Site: brandenburg
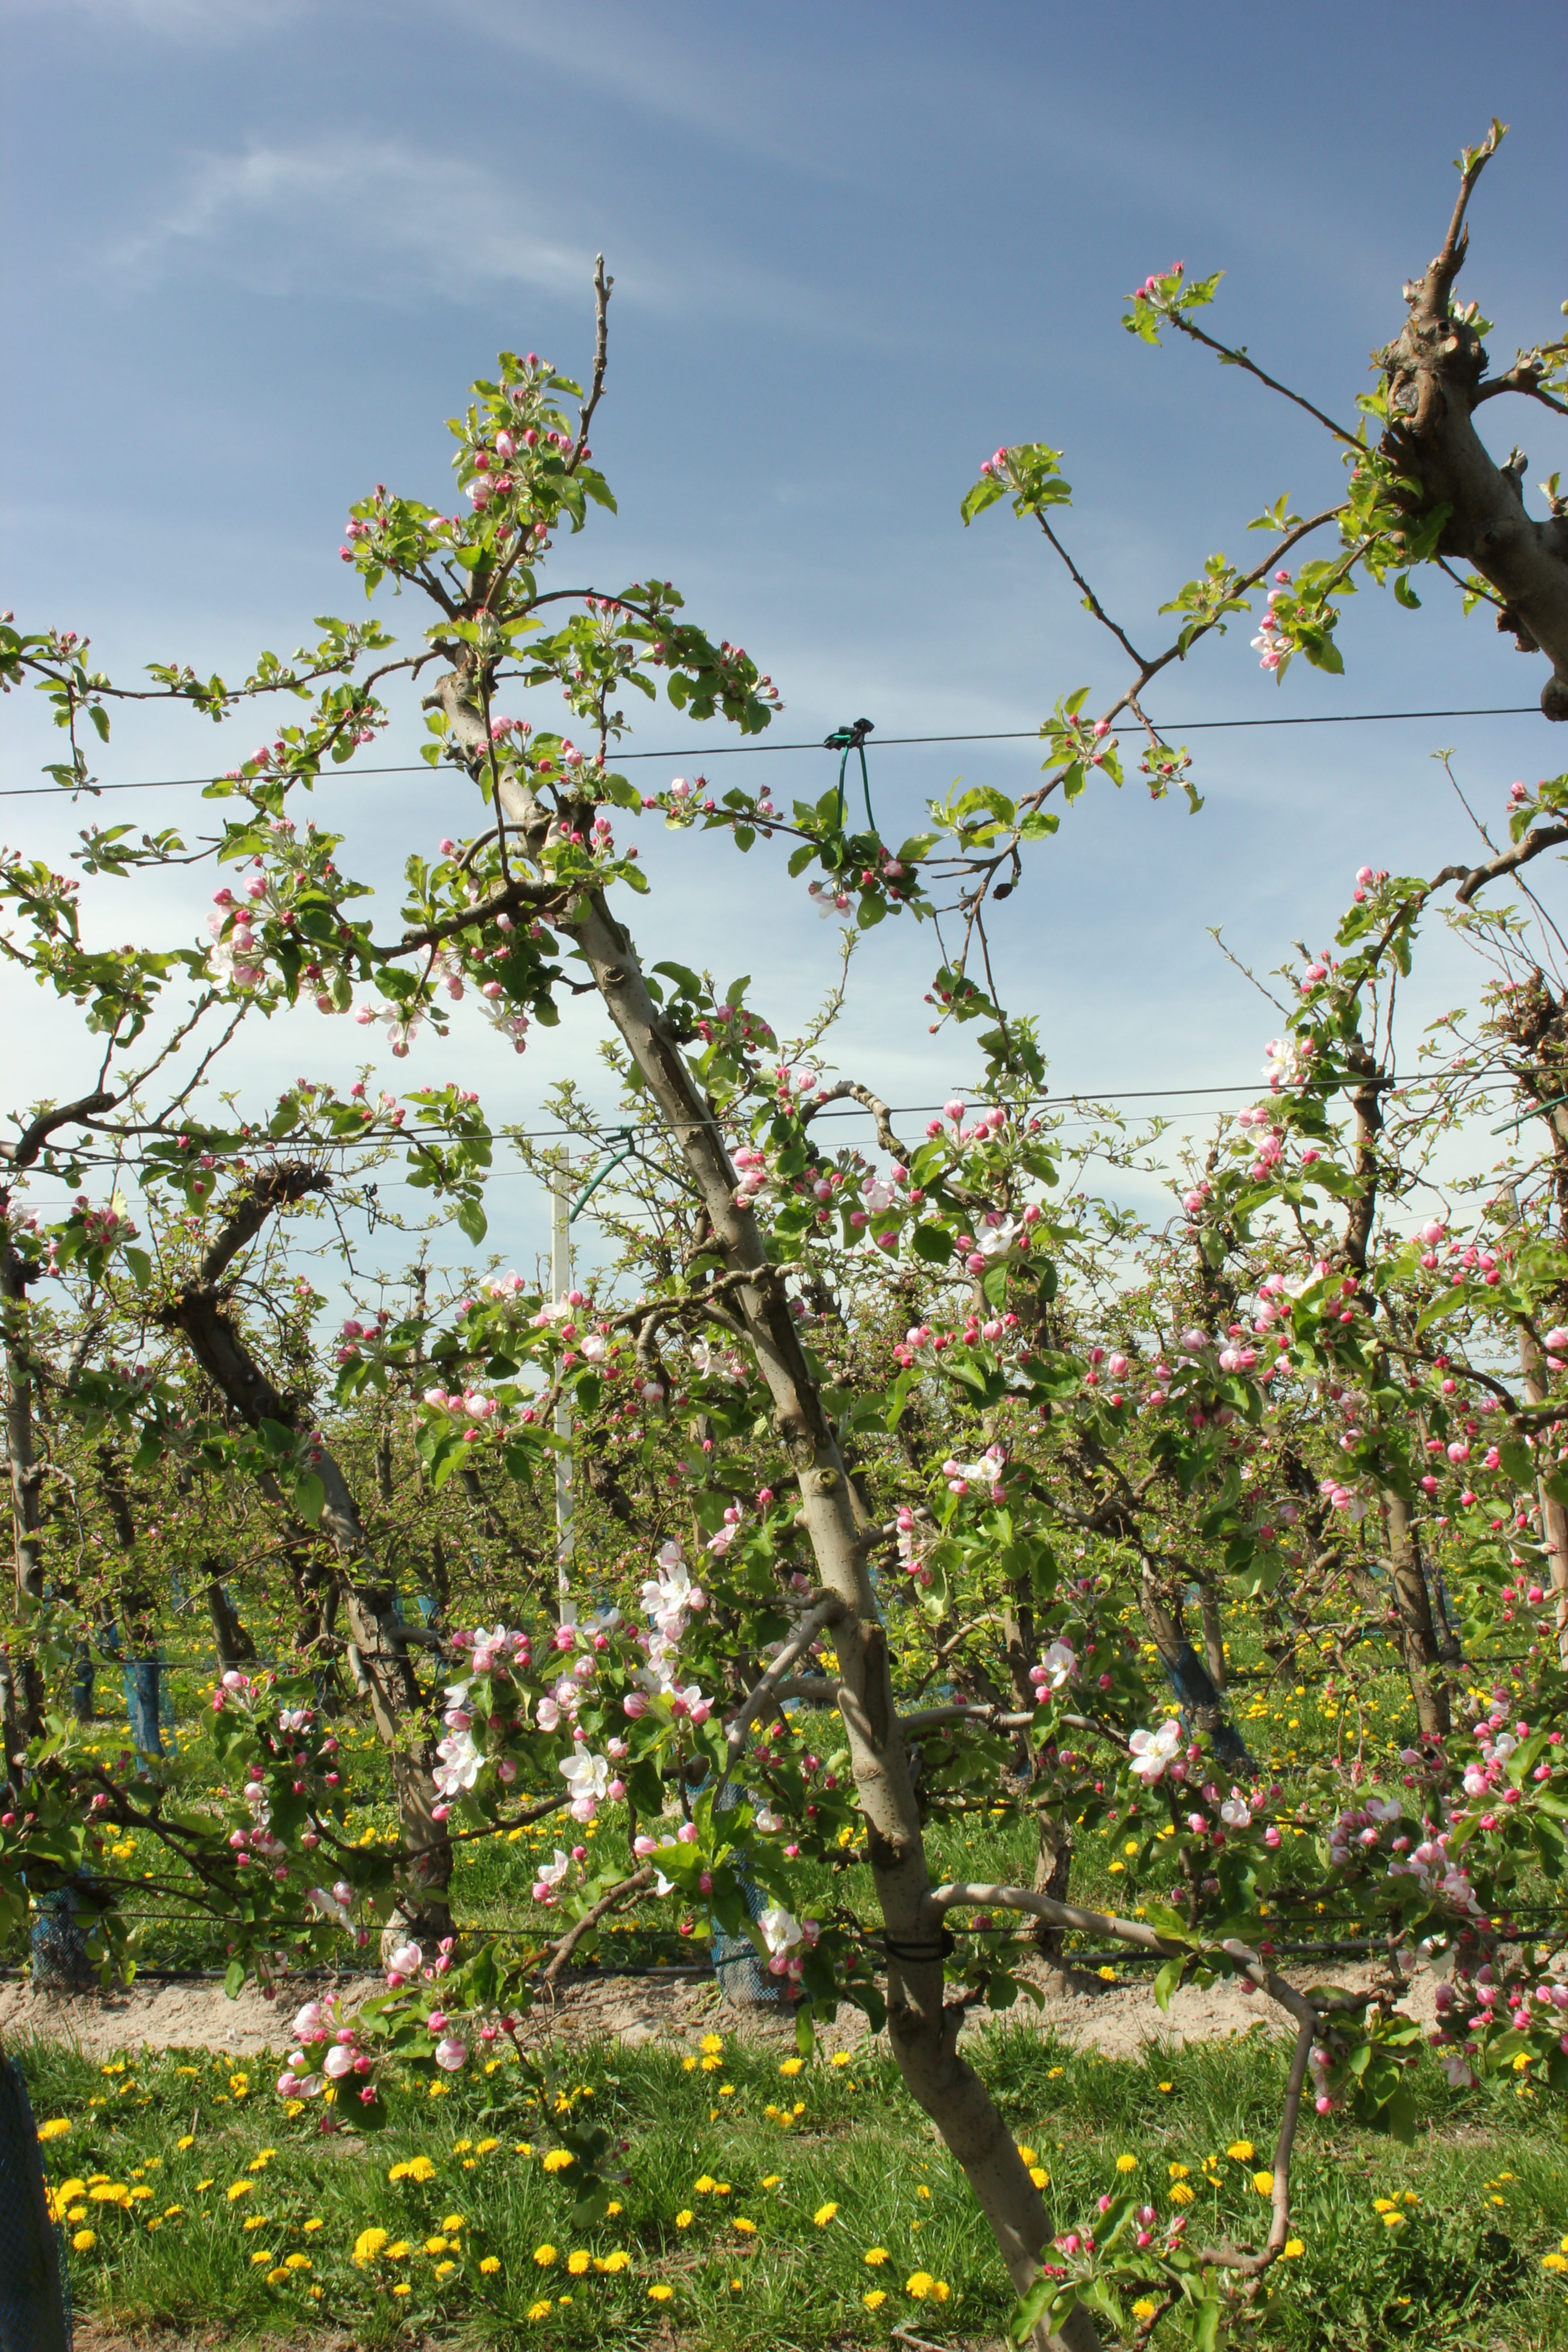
Growth stage (BBCH 57): Inflorescence emergence